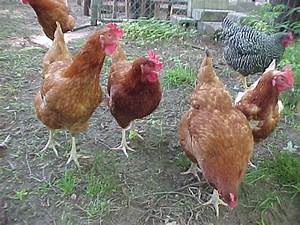
Label: chicken